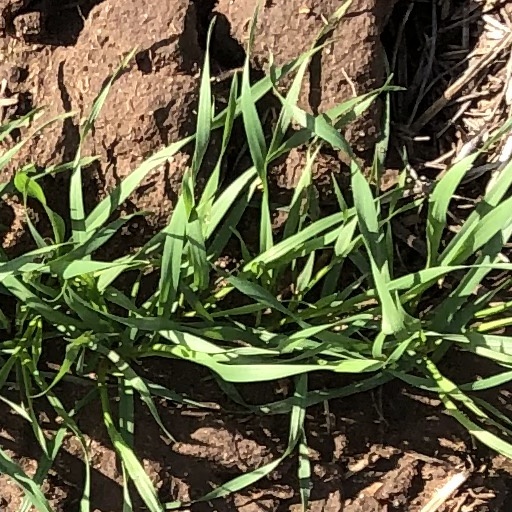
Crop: wheat